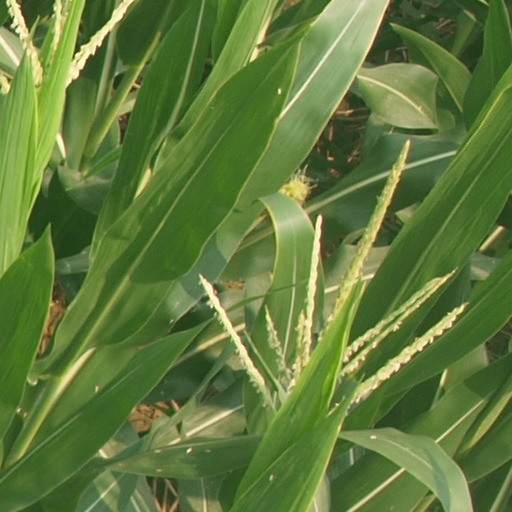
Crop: maize; corn